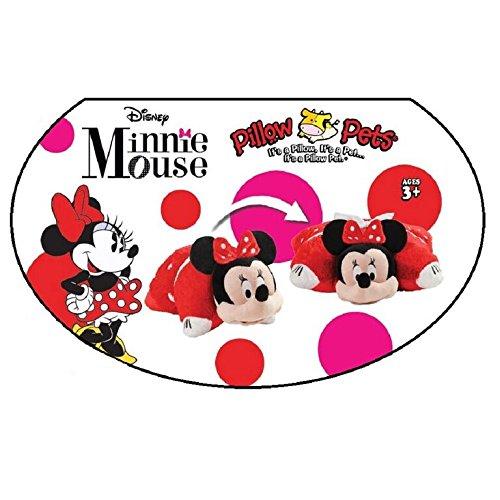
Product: Pillow Pets Rockin' The Dots Minnie Disney, 16", Red/White
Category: Toys & Games | Stuffed Animals & Plush Toys | Plush Pillows
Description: IT’S ALL ABOUT THE ‘DOT COUTURE’: The Rockin' the Dots Minnie Pillow Pet features Minnie’s dot style, keeping things cute and stylish for girls who love fun.
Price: $21.99
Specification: ProductDimensions:16x16x4inches|ItemWeight:14.4ounces|ShippingWeight:14.4ounces(Viewshippingratesandpolicies)|Department:unisex-child|Manufacturer:PillowPets(Toys)|ASIN:B01AY001T0|DomesticShipping:ItemcanbeshippedwithinU.S.|InternationalShipping:ThisitemcanbeshippedtoselectcountriesoutsideoftheU.S.LearnMore|Itemmodelnumber:DCP-NS-MINNIER